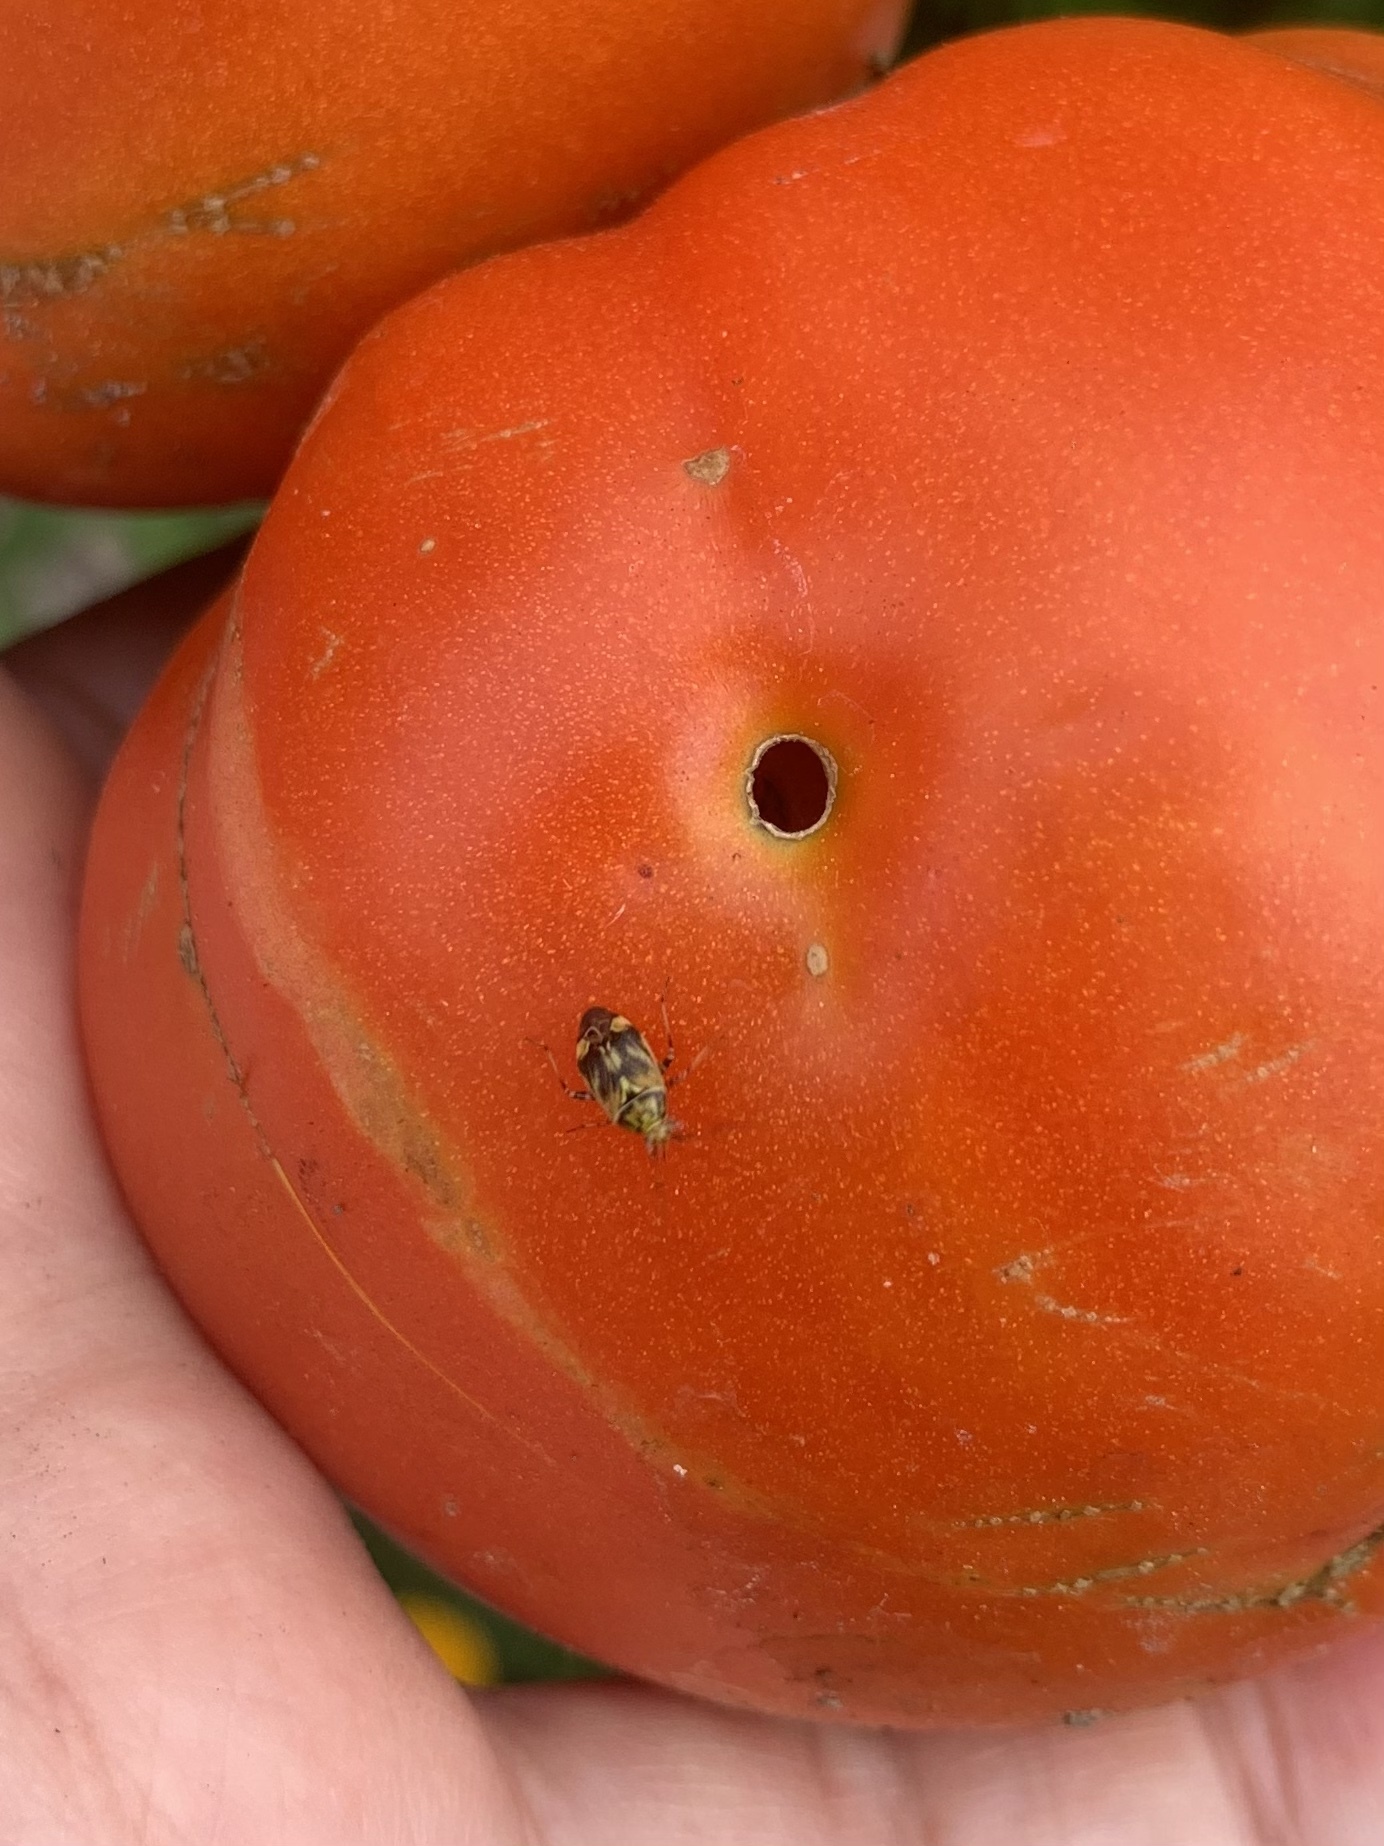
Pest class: lygus_bug